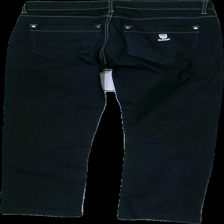
View: back
Type: Jeans
Category: Ladies
Brand: Gant
Colors: Blue
Material: unknown
Cut: Tight
Trend: Denim
Price range: 150-250
Recommended usage: Reuse
Description: darkblue jeans